Takeshi Hotta

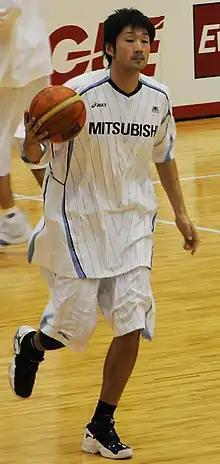
Hotta in 2009

is the Head coach of the Aomori Wat's in the Japanese B.League.